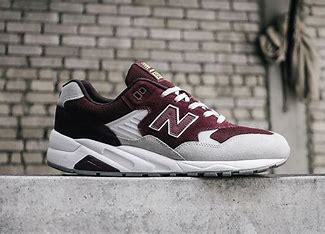
Brand: New
Model: Balance New Balance 580